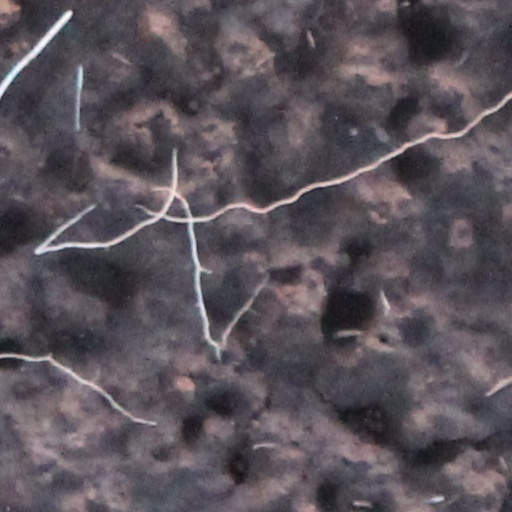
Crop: wheat